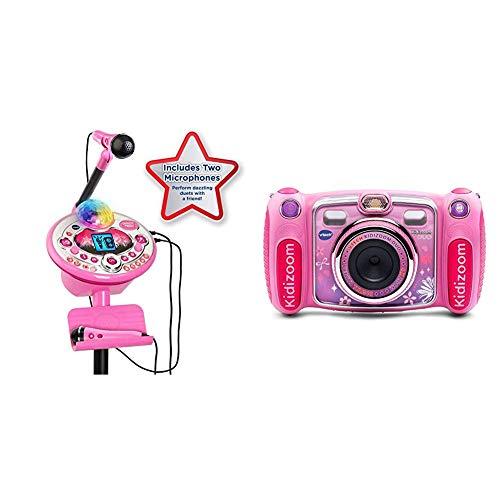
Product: VTech Kidi Star Karaoke System 2 Mics with Mic Stand & AC Adapter, Pink & Kidizoom Duo Selfie Camera, Amazon Exclusive, Pink
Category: Toys & Games | Kids' Electronics | Karaoke Machines
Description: Includes 6 built-in games, a voice changer that has five different voice effects, fun sound effects and eight original songs.
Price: Currently unavailable.
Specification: ASIN:B081S43FFQ